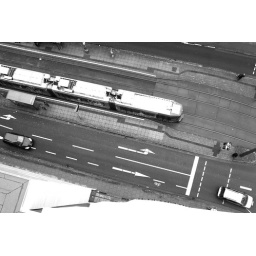
taken from the oldest tower building in Bremen.